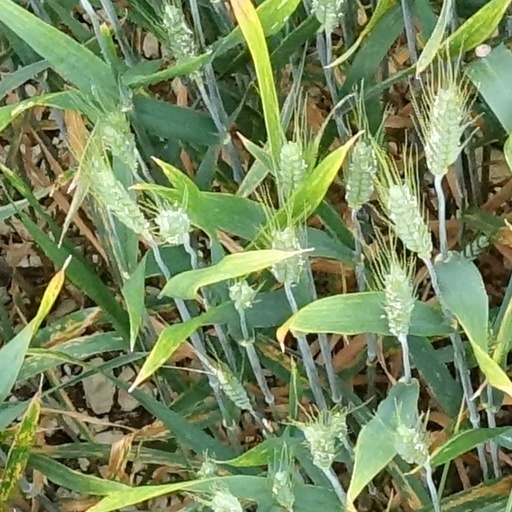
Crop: wheat